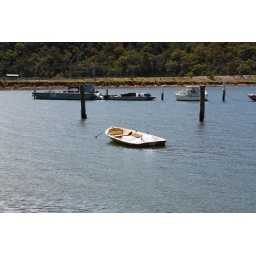
A solitary boat out in the water in Brooklyn.